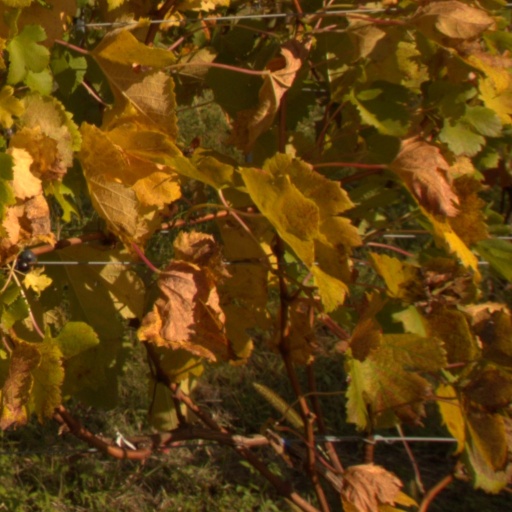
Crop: grape